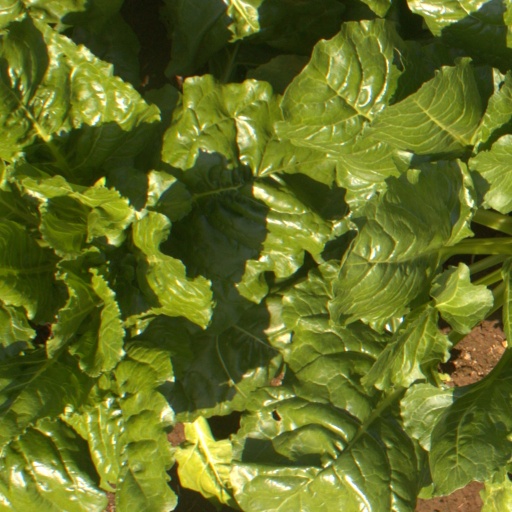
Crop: sugar beet